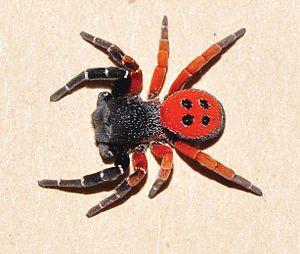
Eresus hermani est une espèce d'araignées aranéomorphes de la famille des Eresidae.